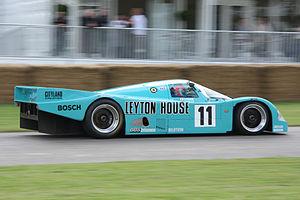
L'Alpha Cubic Racing Team était une écurie de sport automobile japonaise ayant participé au Championnat du Japon de sport-prototypes ainsi qu'a certaines manches du Championnat du monde des voitures de sport et aux 24 Heures du Mans.
Leyton House Racing est une ancienne écurie de Formule 1 et d'Endurance, engagée en Championnat du Japon de sport-prototypes entre 1987 et 1989, aux manches japonaises du Championnat du monde des voitures de sport entre 1987 et 1989, aux 24 Heures du Mans de 1987 à 1989 et en championnat du monde de Formule 1 entre 1990 et 1991.